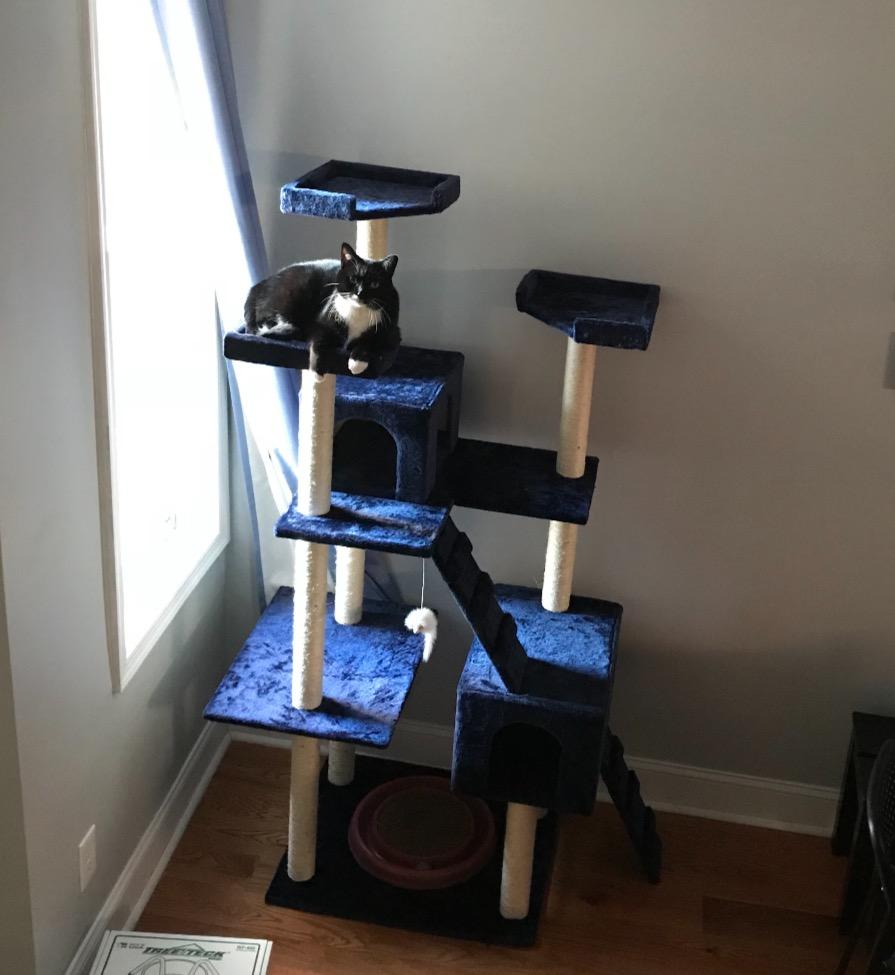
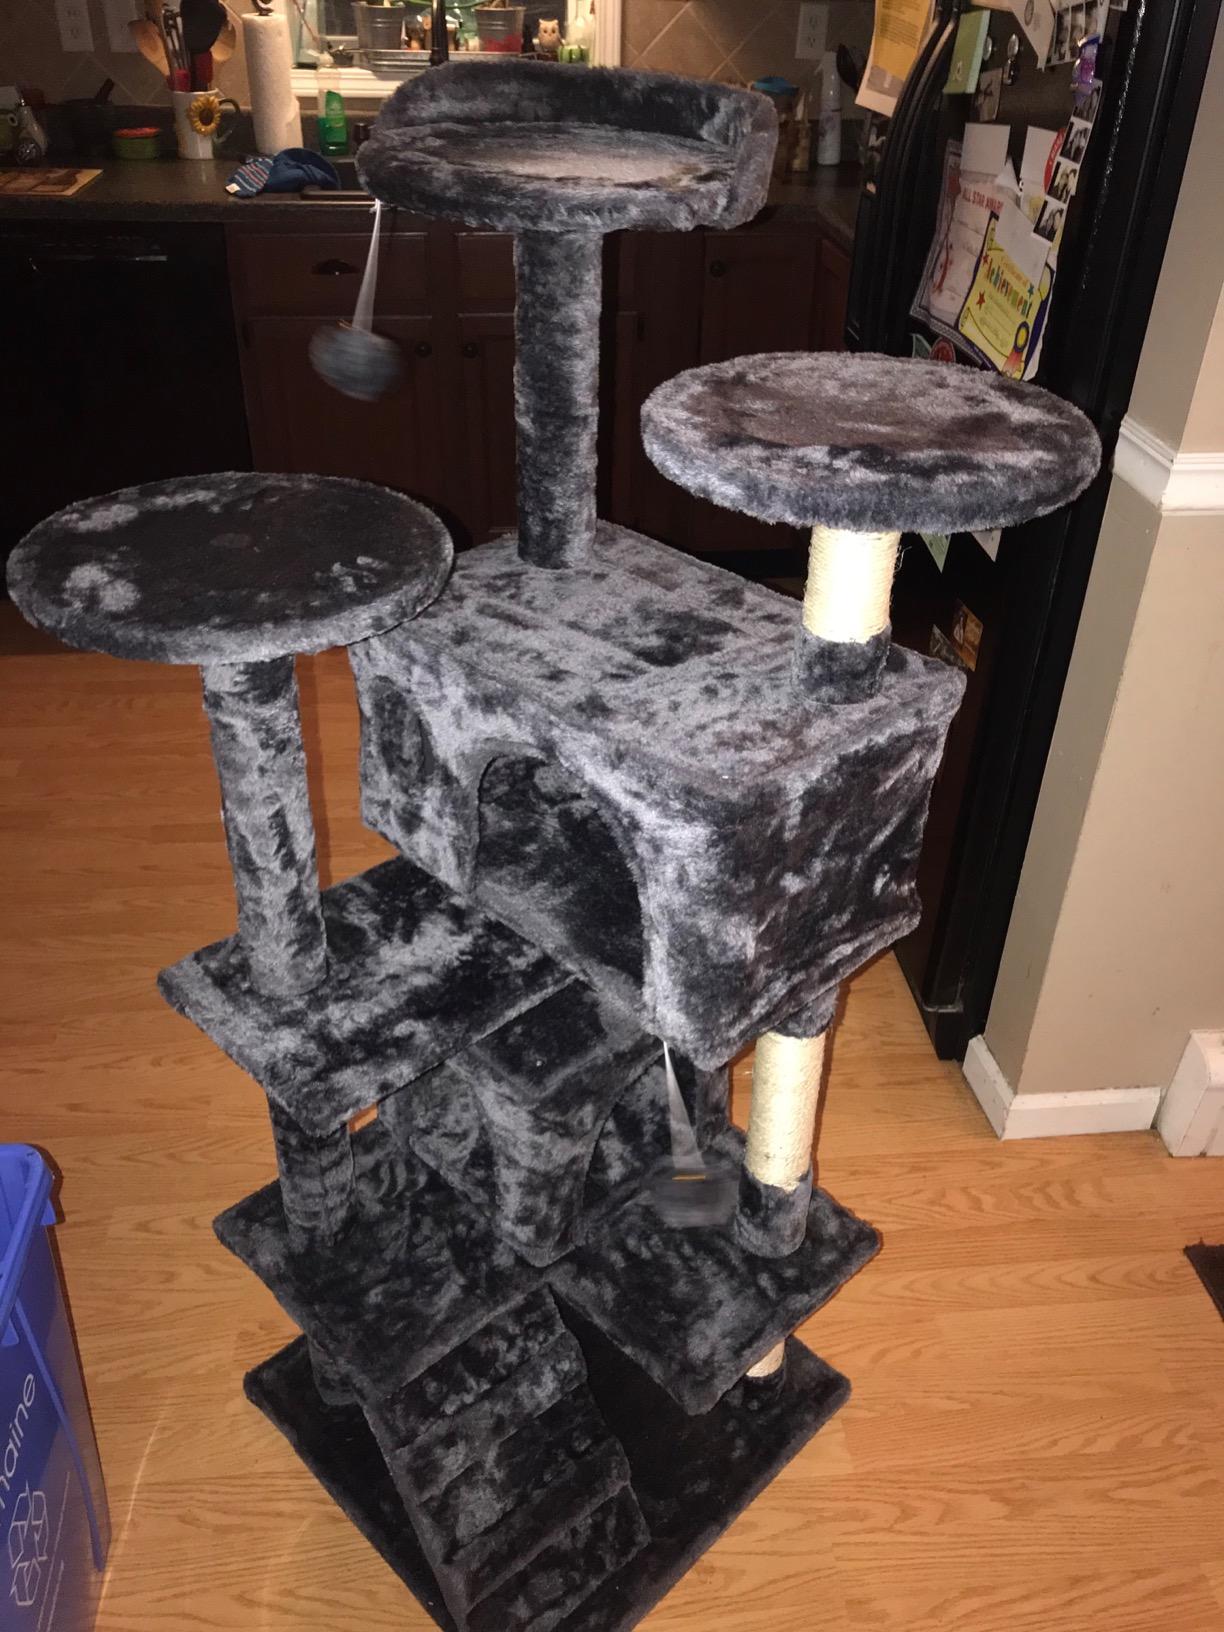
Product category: items_cat tree
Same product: no